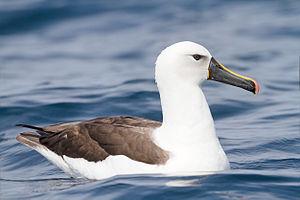
L'Albatros de Carter est une espèce d'oiseaux de mer de la famille des Diomedeidae.